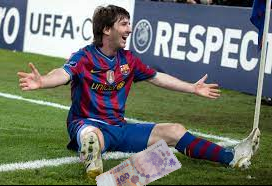
Denominación: 100